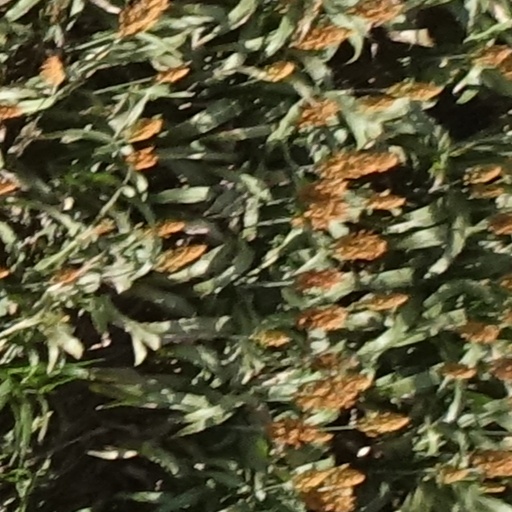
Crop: sorghum